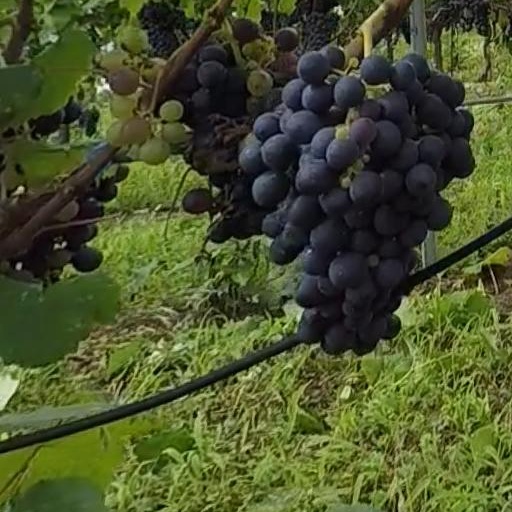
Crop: grape